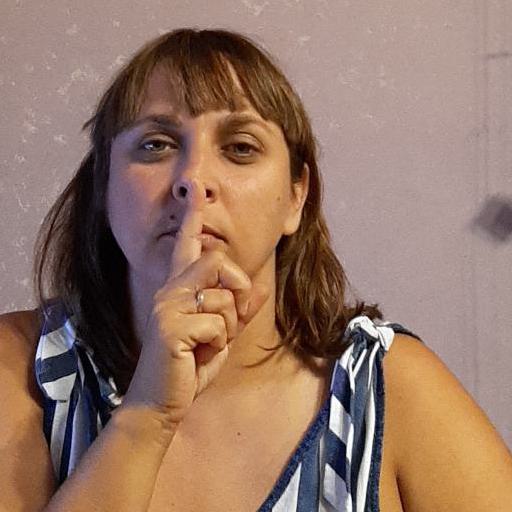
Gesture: mute